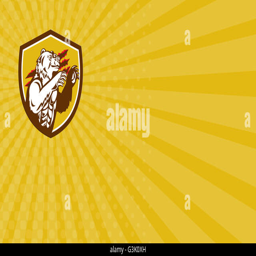
business card showing illustration of a smirking grizzly brown bear his paw raised viewed